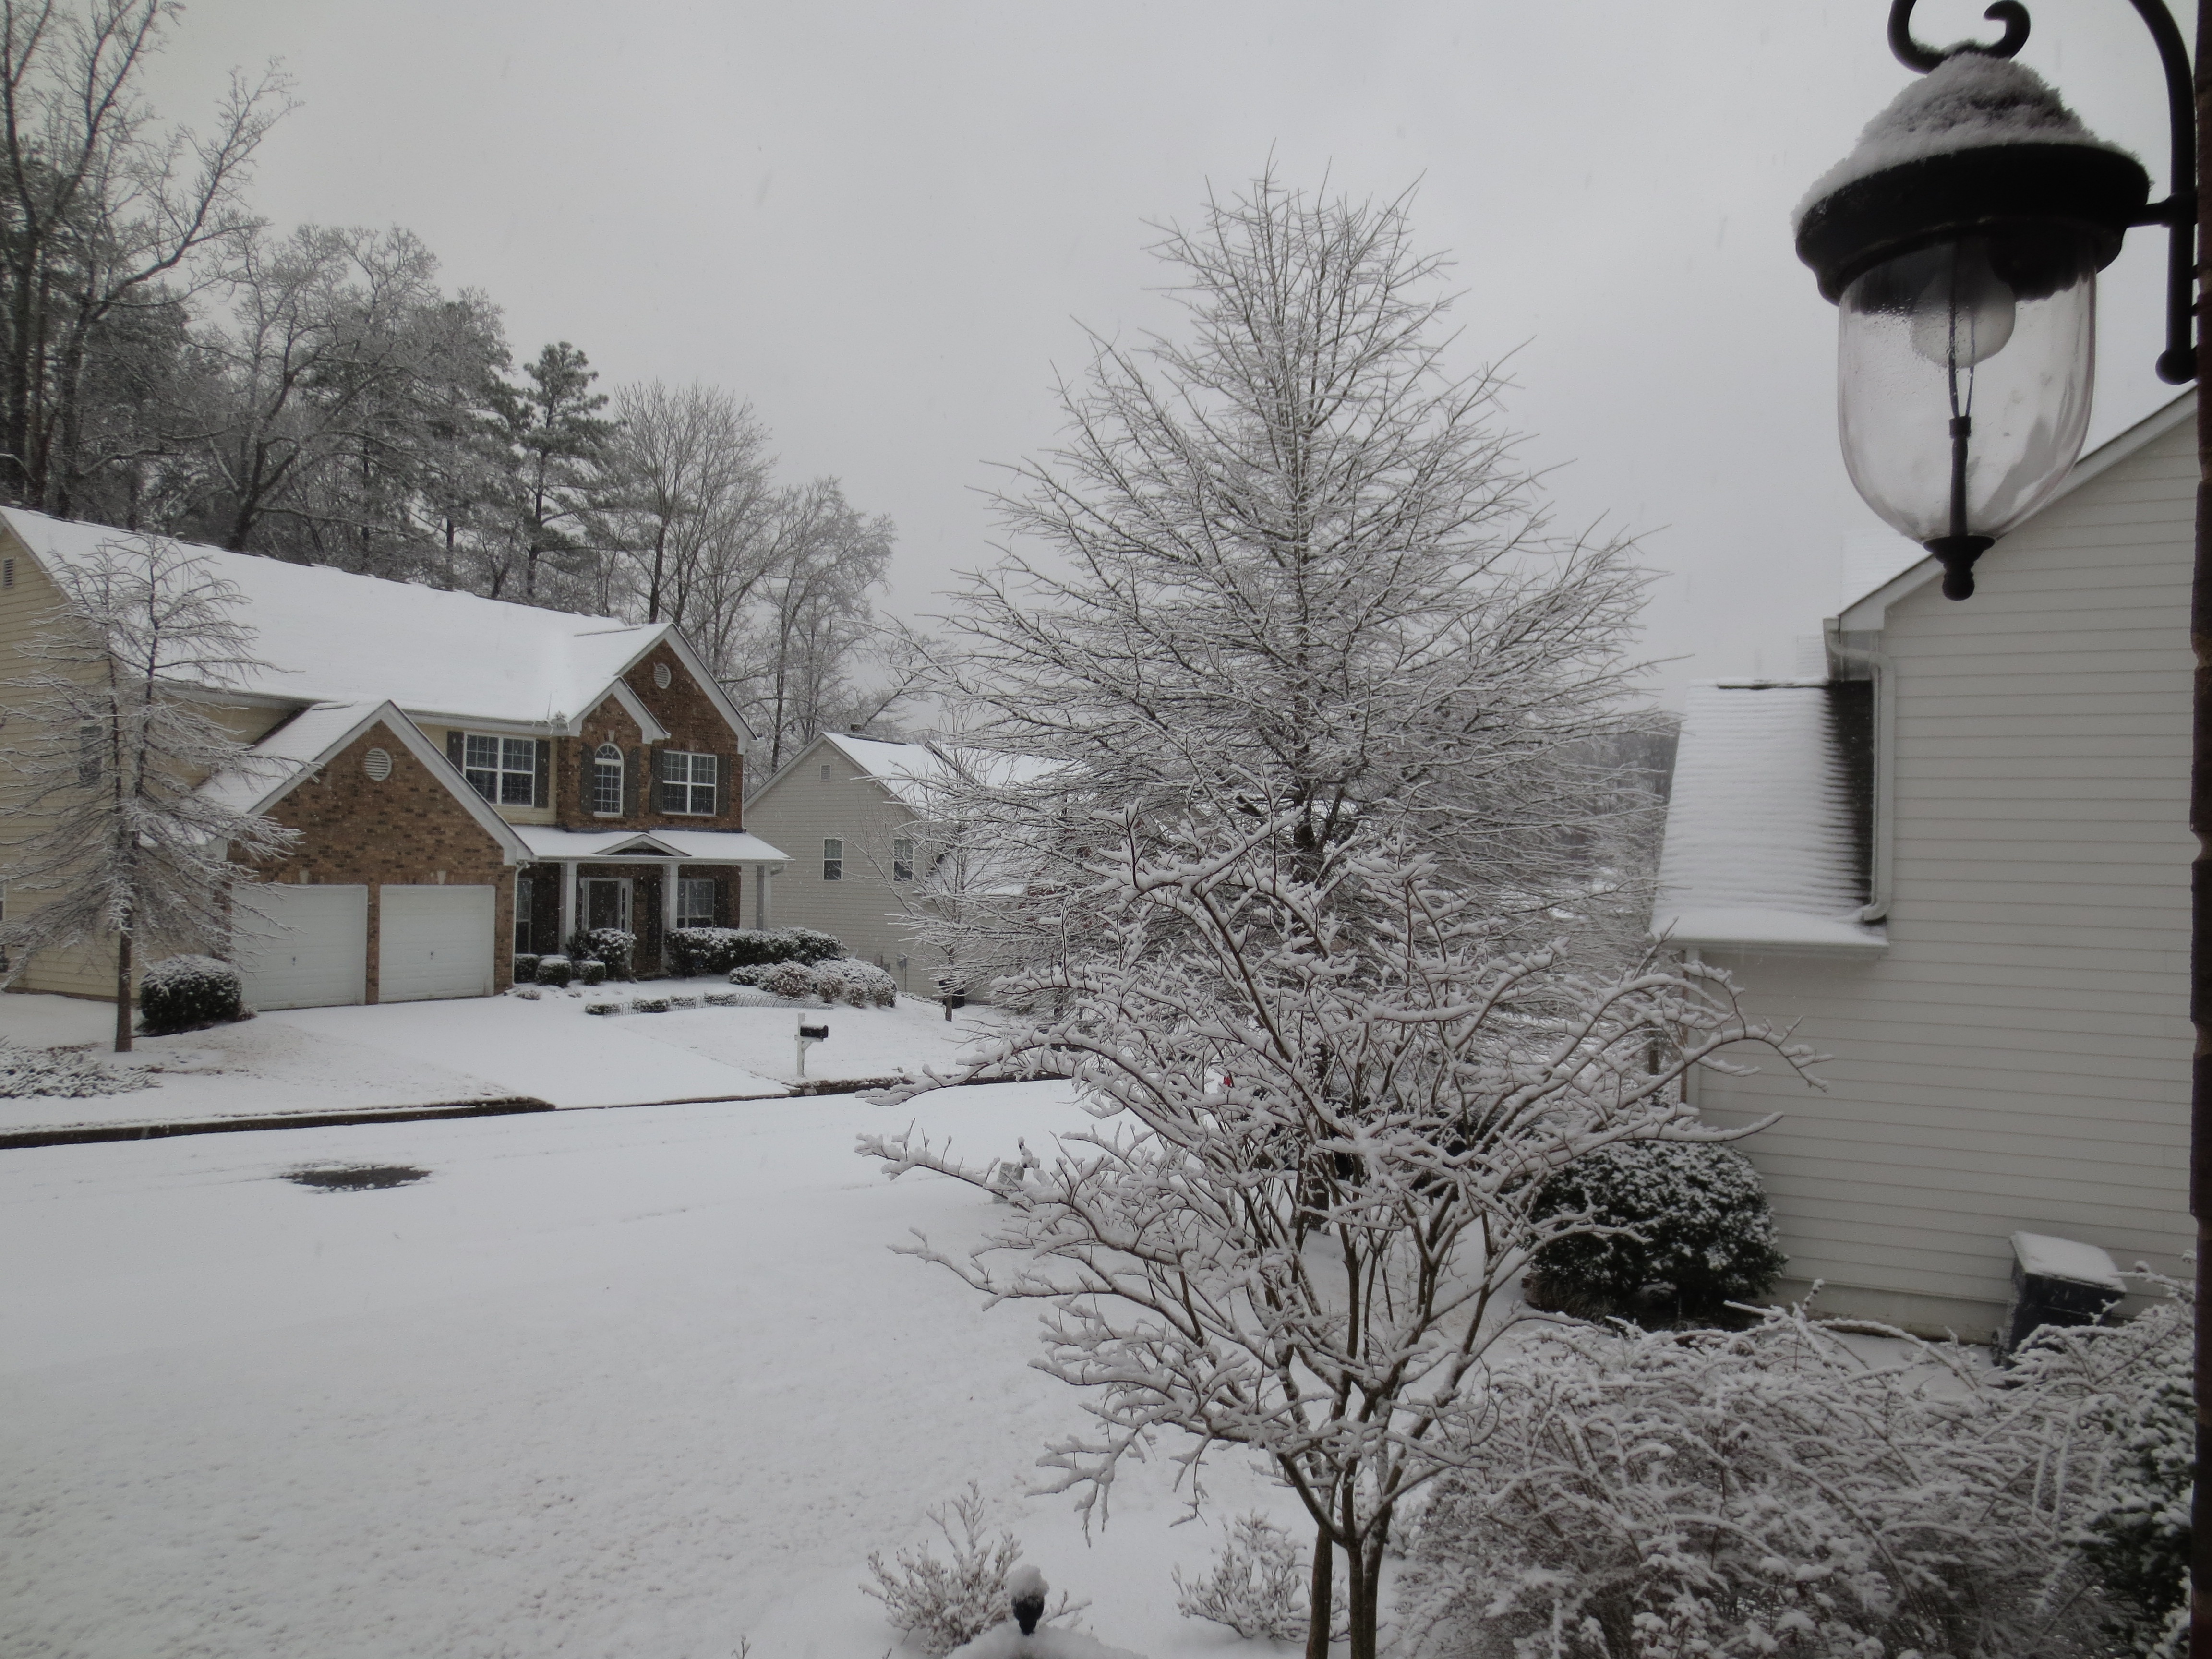
landscape, tree, nature, outdoor, snow, cold, winter, white, frost, weather, holiday, season, snowfall, blizzard, february, freezing, winter storm